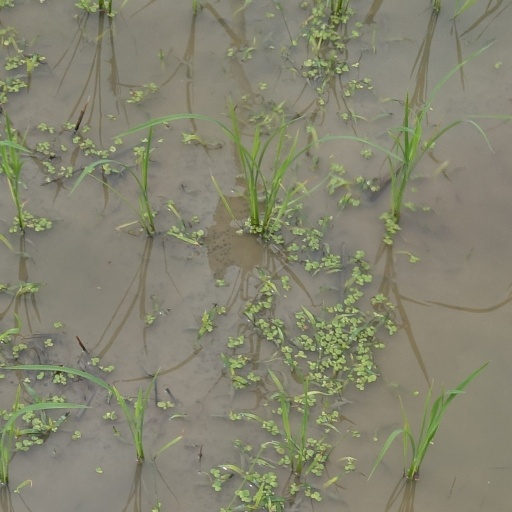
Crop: rice